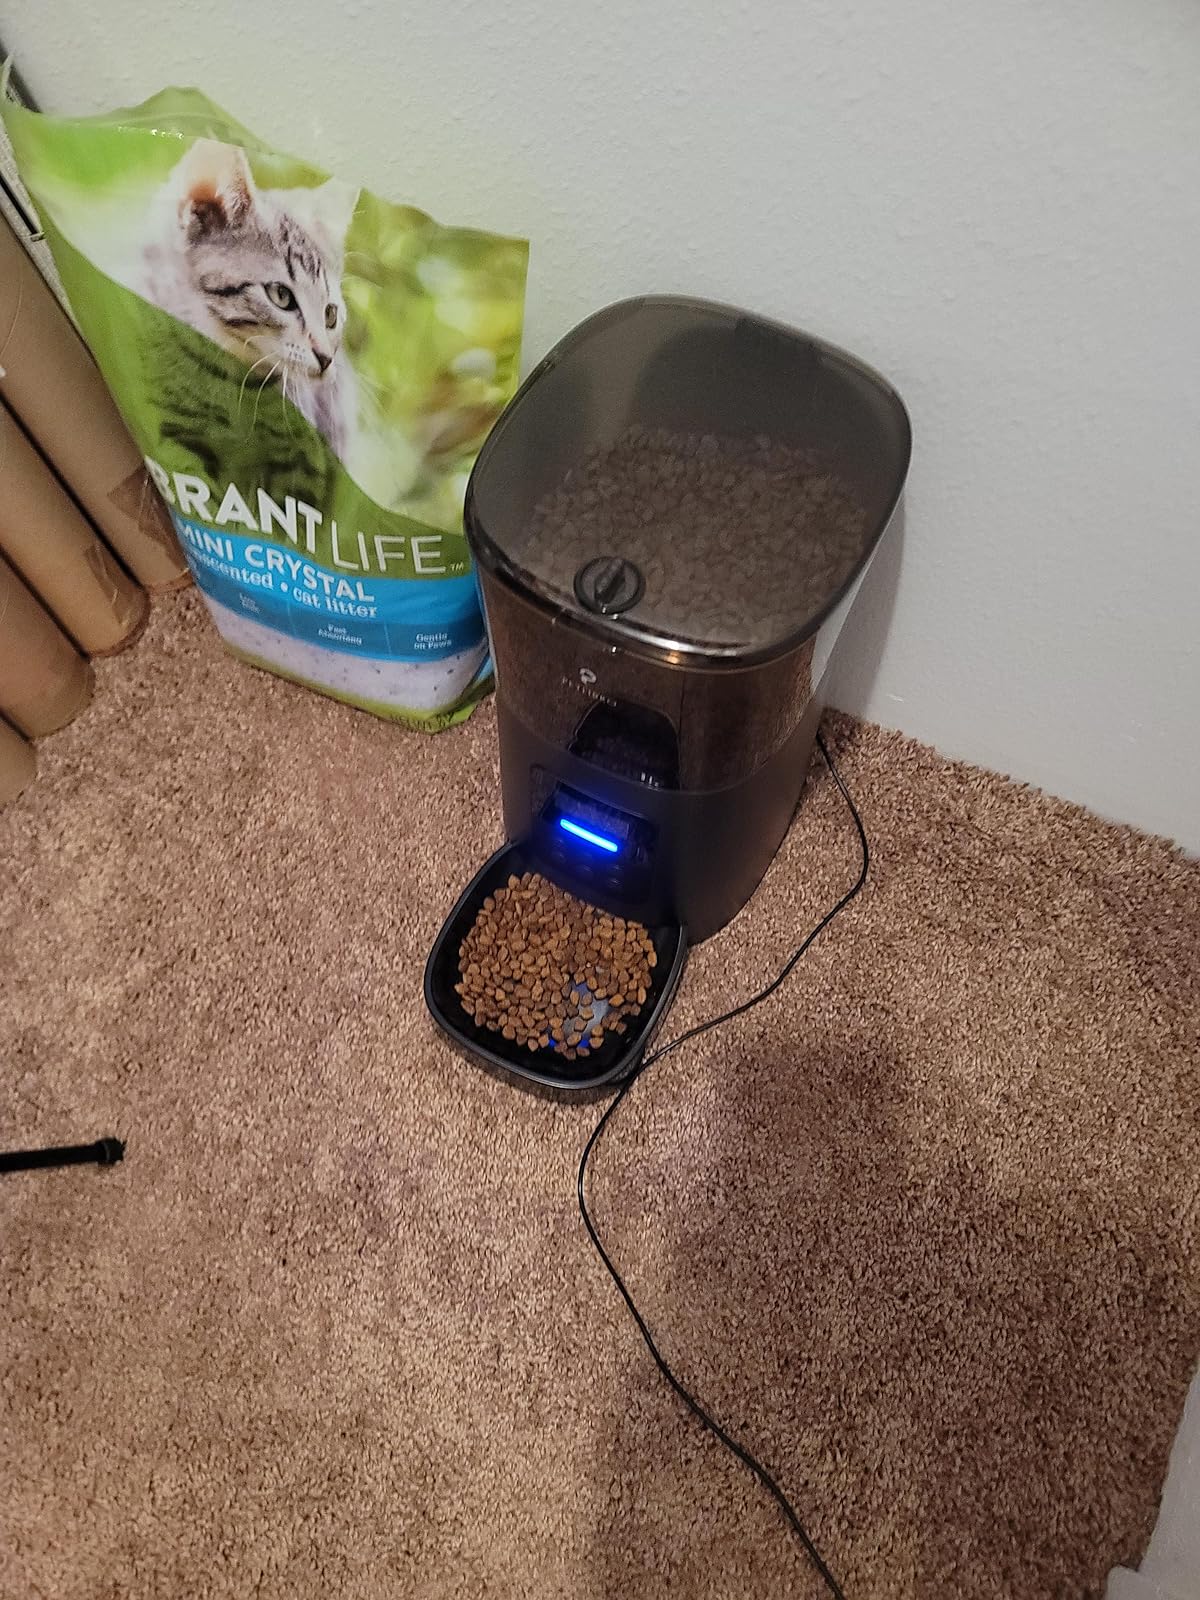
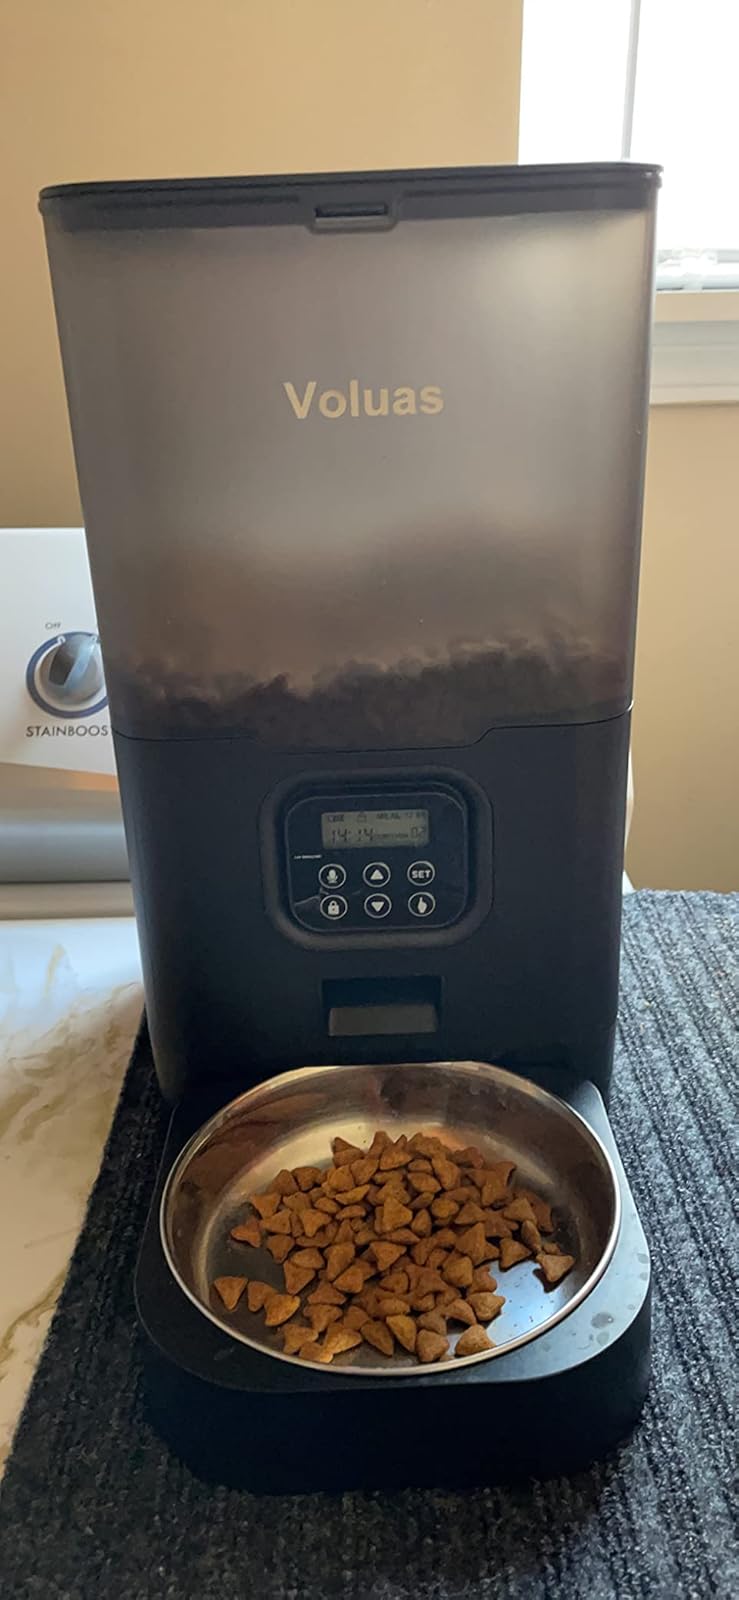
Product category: items_feeder
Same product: no